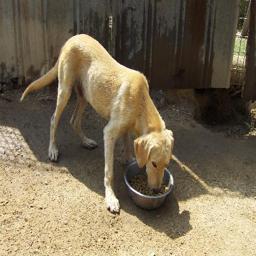
Animal: dogs